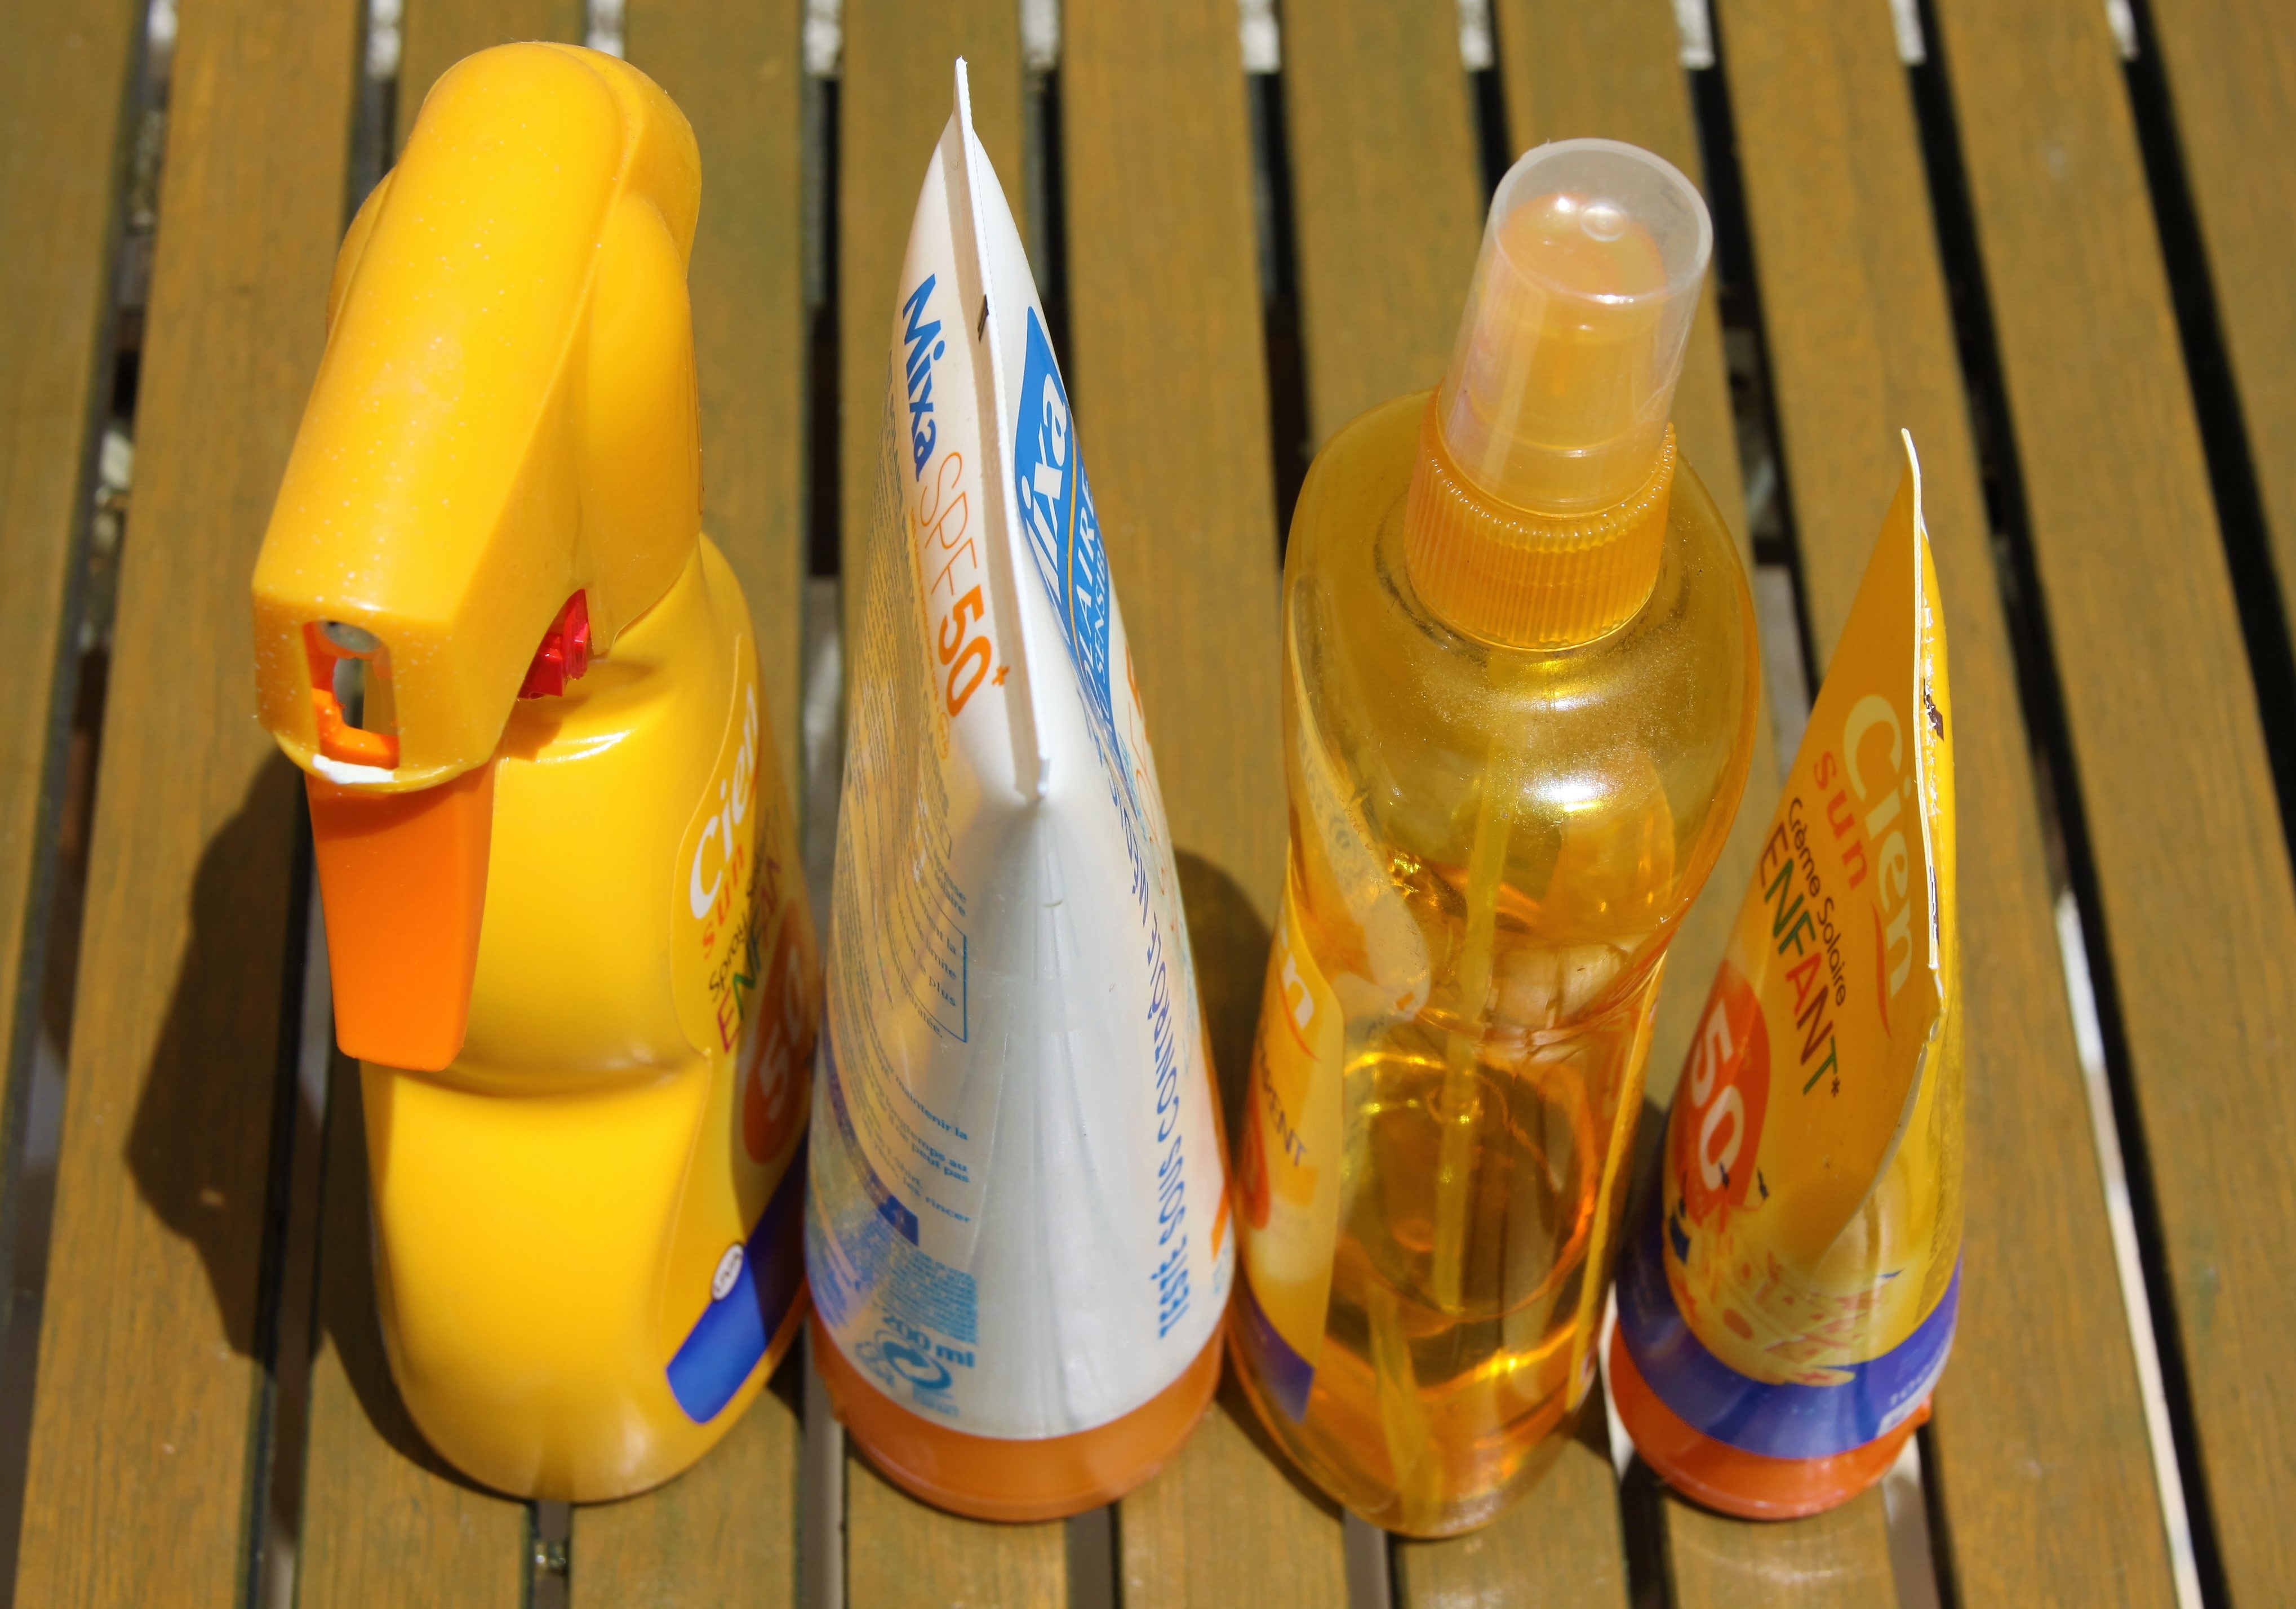
summer, color, holiday, care, drink, bottle, yellow, cream, block, product, body, protection, skincare, lotion, skin care, sunscreen, sunblock, suncream, spf